Fellows Morton & Clayton

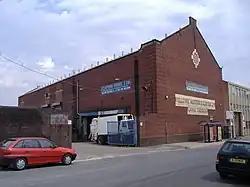
The headquarters and basin at Fazeley Street, Birmingham

The company's first results for the 18 months ending 30 June 1890 showed a net profit of £7,497. Trading had not been easy to start with – a dock strike in London had caused a serious financial loss and an epidemic of Russian influenza amongst the horses had caused many deaths. However, as there was new traffic, a new basin and headquarters were completed at Fazeley Street in Birmingham. The headquarters were designed by the builder Edwin Shipway. The company had also acquired the interests of a rival carrier, Fanshaw and Pinson. The capital then stood at £84,620; barges, boats and steamers were valued at £20,852, and horses at £4,000.